David E. Lilienthal

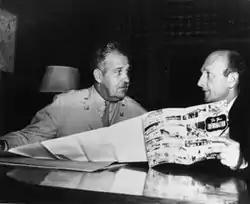
David E. Lilienthal (right) met with General Leslie R. Groves (left), Director of the Manhattan Project, at Oak Ridge, Tennessee, on October 1, 1946, to discuss the transfer of responsibility for atomic energy to the new Atomic Energy Commission, which President Harry S. Truman nominated Lilienthal to chair.

Subsequently, the United States established the U.S. Atomic Energy Commission (AEC) to provide civilian control of this resource. Lilienthal was appointed as chair of the AEC on October 28, 1946, and served until February 15, 1950, one of the pioneers of civilian control of the American atomic energy program. He intended to administer a program that would "harness the atom" for peaceful purposes, principally atomic power. Lilienthal gave high priority to peaceful uses, especially nuclear power plants. However coal was cheap and the power industry was not interested. The first plant was begun under Eisenhower in 1954.